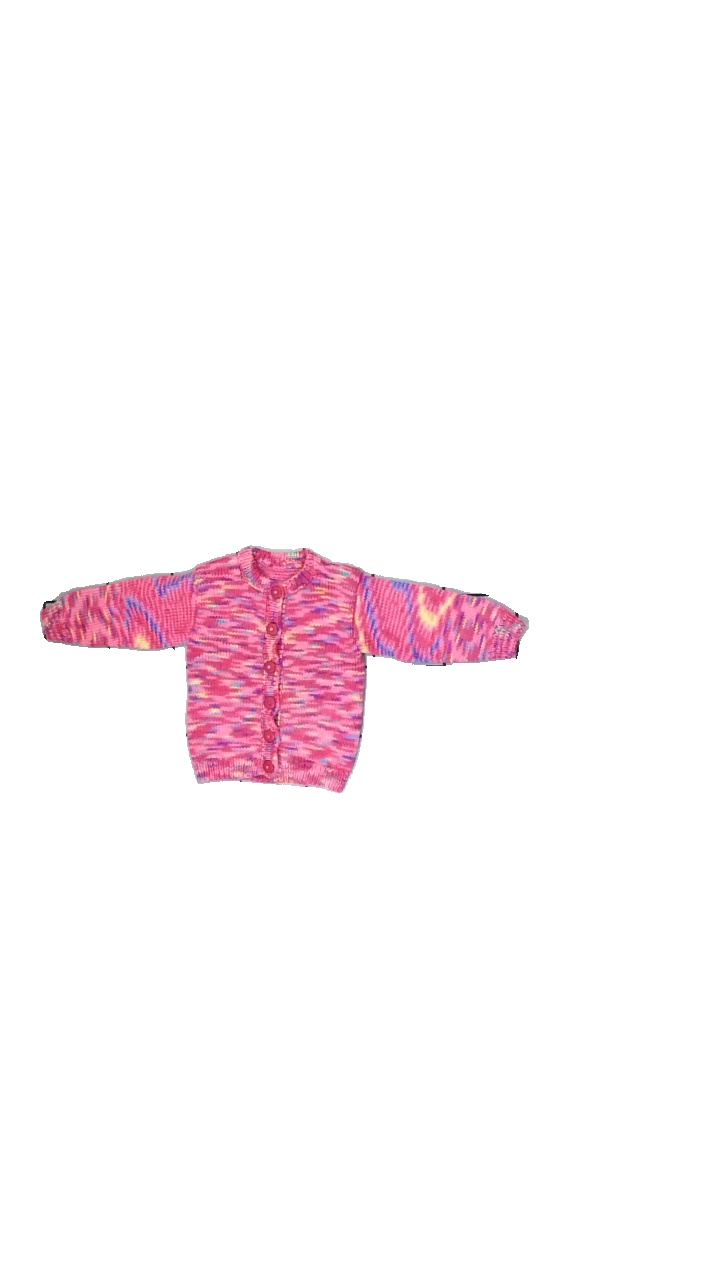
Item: Cardigan (Children)
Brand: Missing
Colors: Multicolor, Pink, Purple, Yellow, Blue
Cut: Regular
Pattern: Other
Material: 100%acrylic
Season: Spring
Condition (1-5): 4
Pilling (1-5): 4
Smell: Minor
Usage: Reuse
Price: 50-100